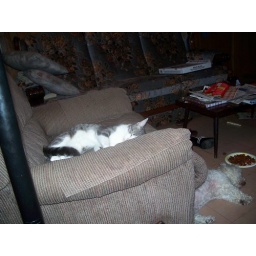
of a day when dogs and cats can sleep together in perfect harmony.